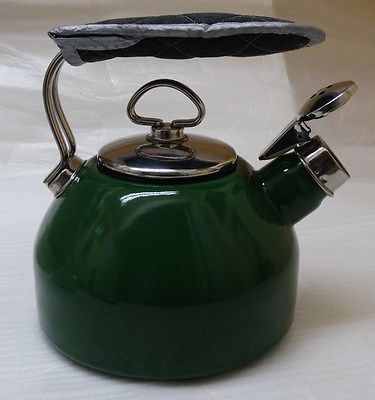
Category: kettle